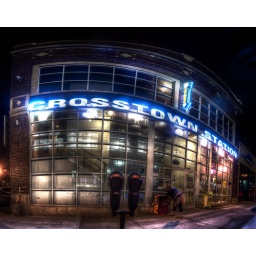
A 9 image stitched photo of the Crosstown Station in Kansas City across the street from the Kansas City Star newspaper building